V18 engine

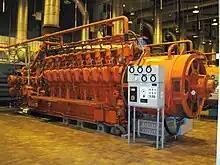
A ALCO 18-251 engine being used as a backup electrical generator at a wastewater plant in Montreal.

A V18 engine is an eighteen-cylinder piston engine where two banks of nine cylinders are arranged in a V configuration around a common crankshaft.